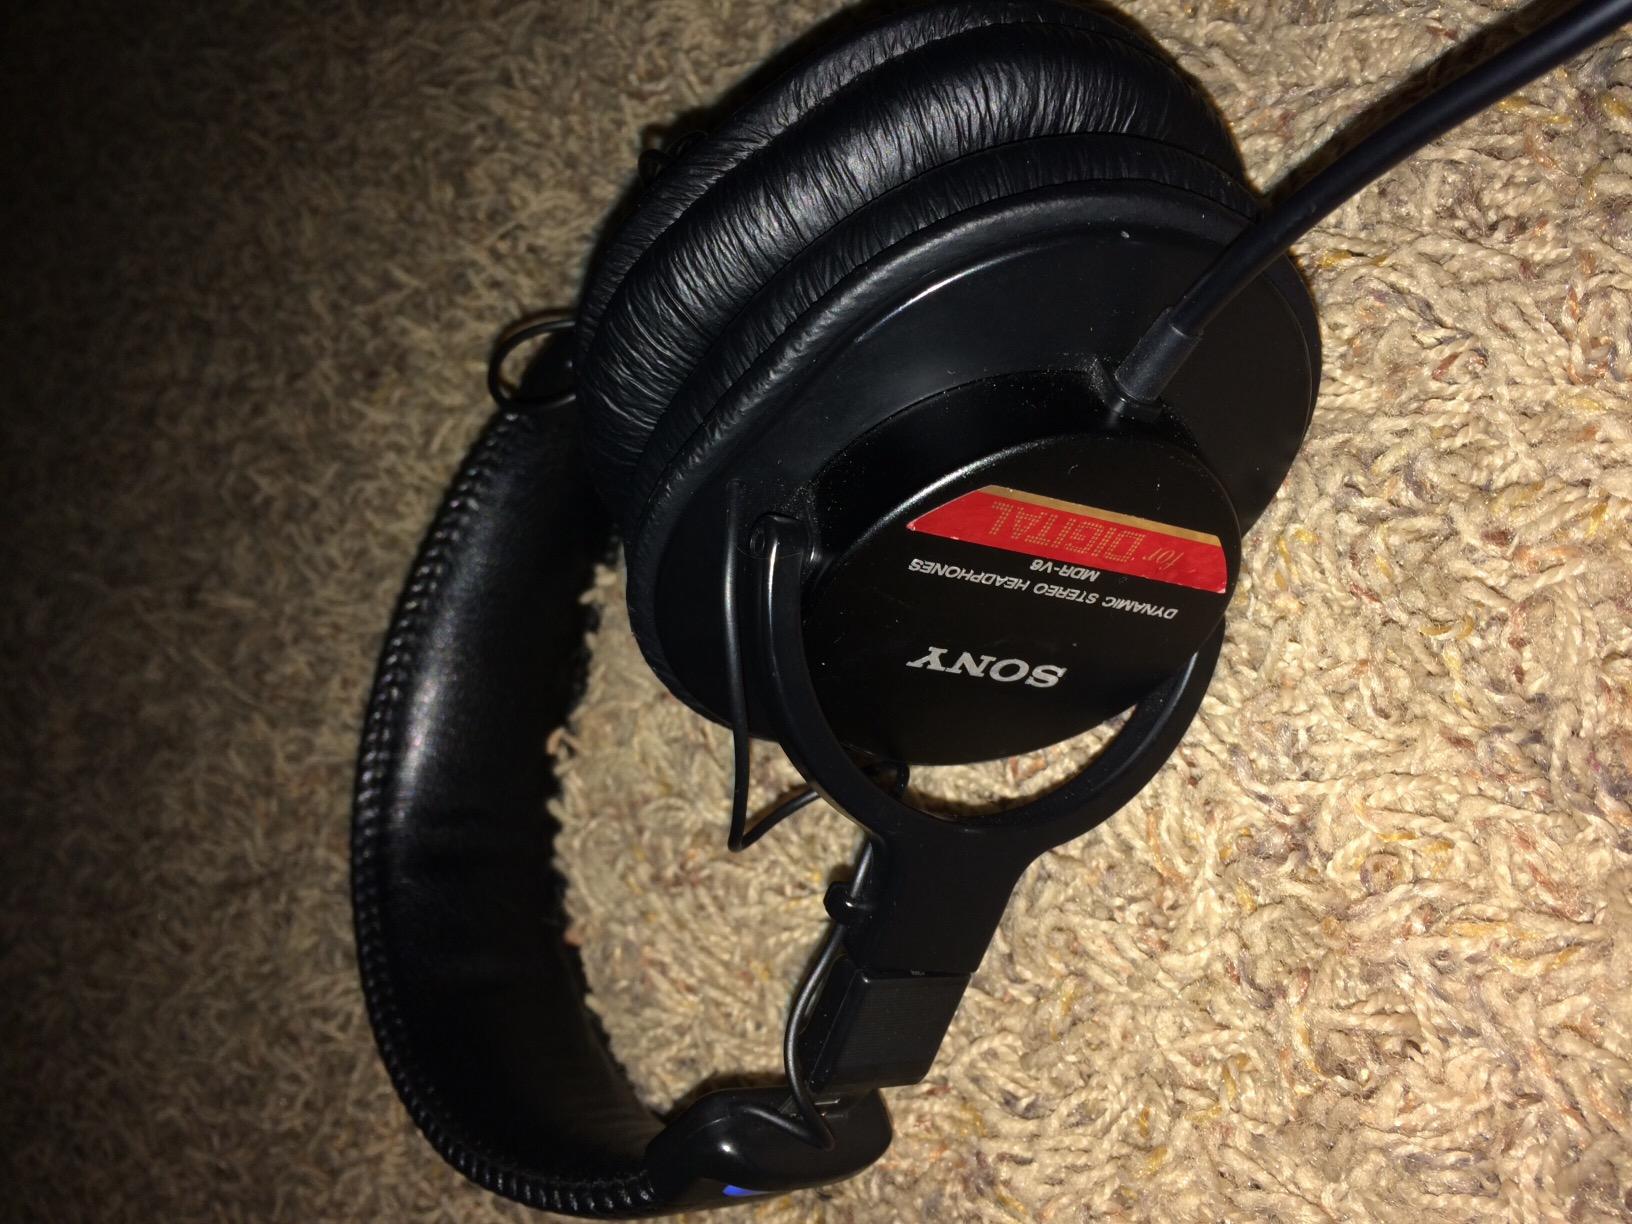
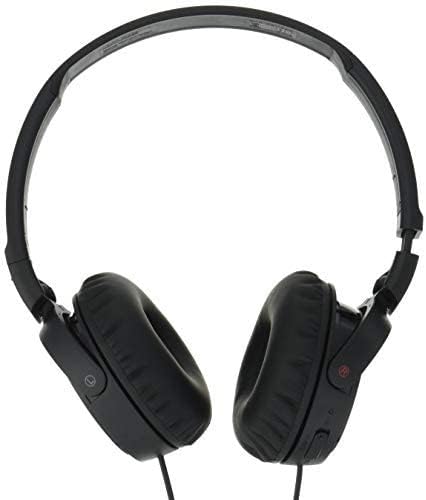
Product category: headphones
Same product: no